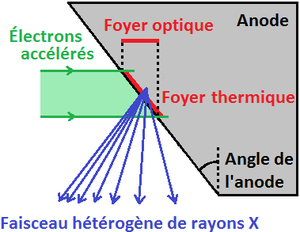
Illustration de l'effet talon lors de la production des rayons X
La radiographie est une technique d'imagerie de transmission, par rayons X dans le cadre de la radiographie X, ou par rayons gamma en gammagraphie.